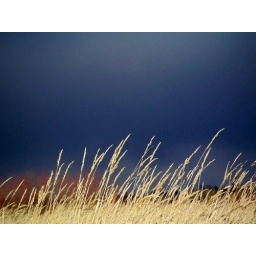
In the field by Big lake